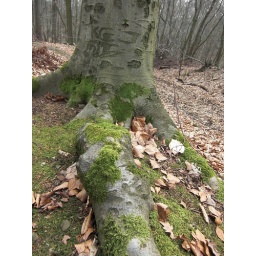
This is an awesome tree in a forest in Herford ...